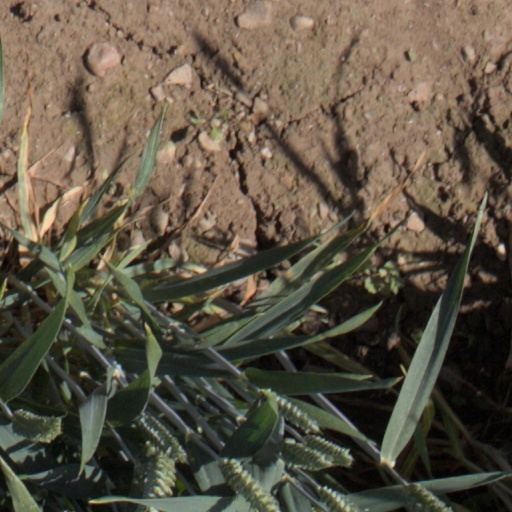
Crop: wheat